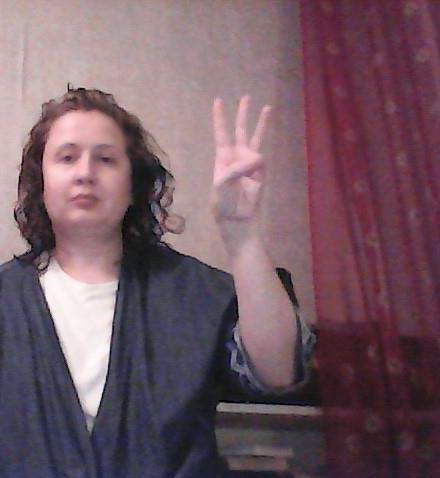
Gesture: three